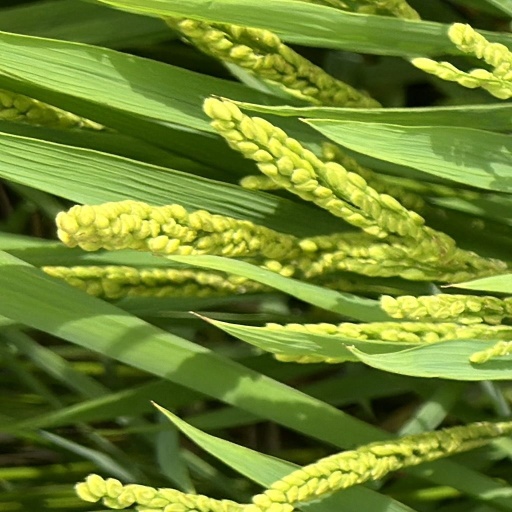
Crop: rice